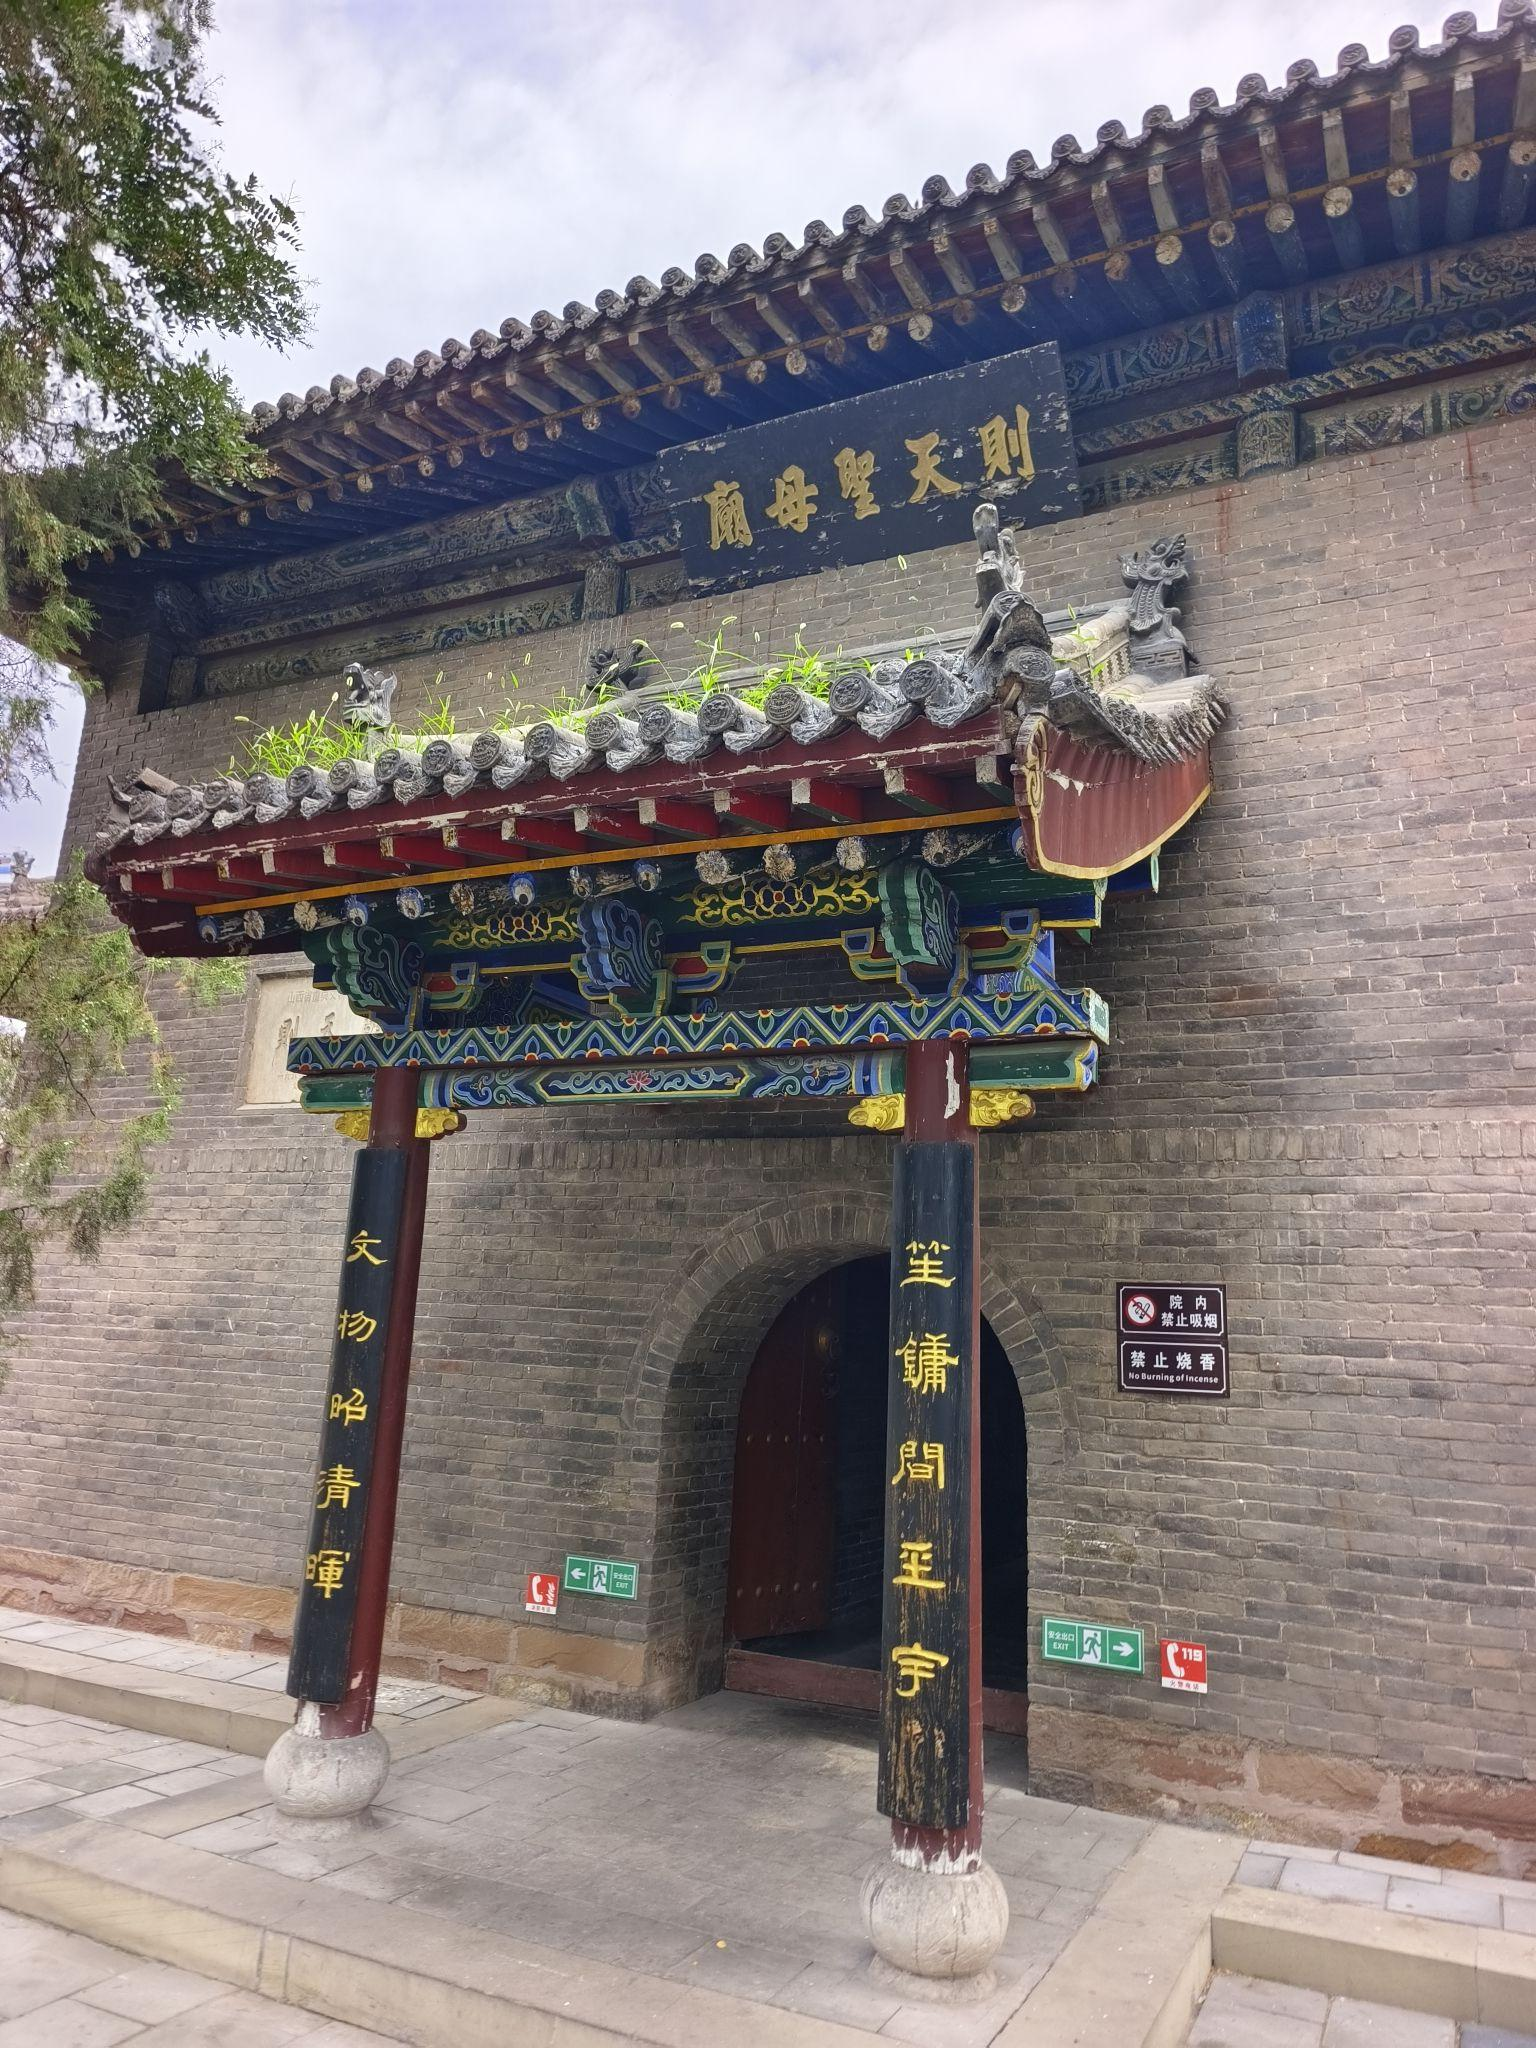
地标名称：则天圣母庙
所在城市：吕梁市·文水县